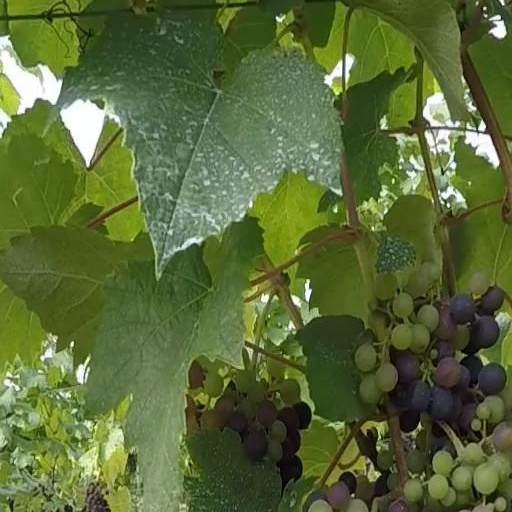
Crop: grape